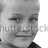
Emotion: happy